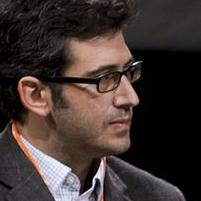
Age: 41